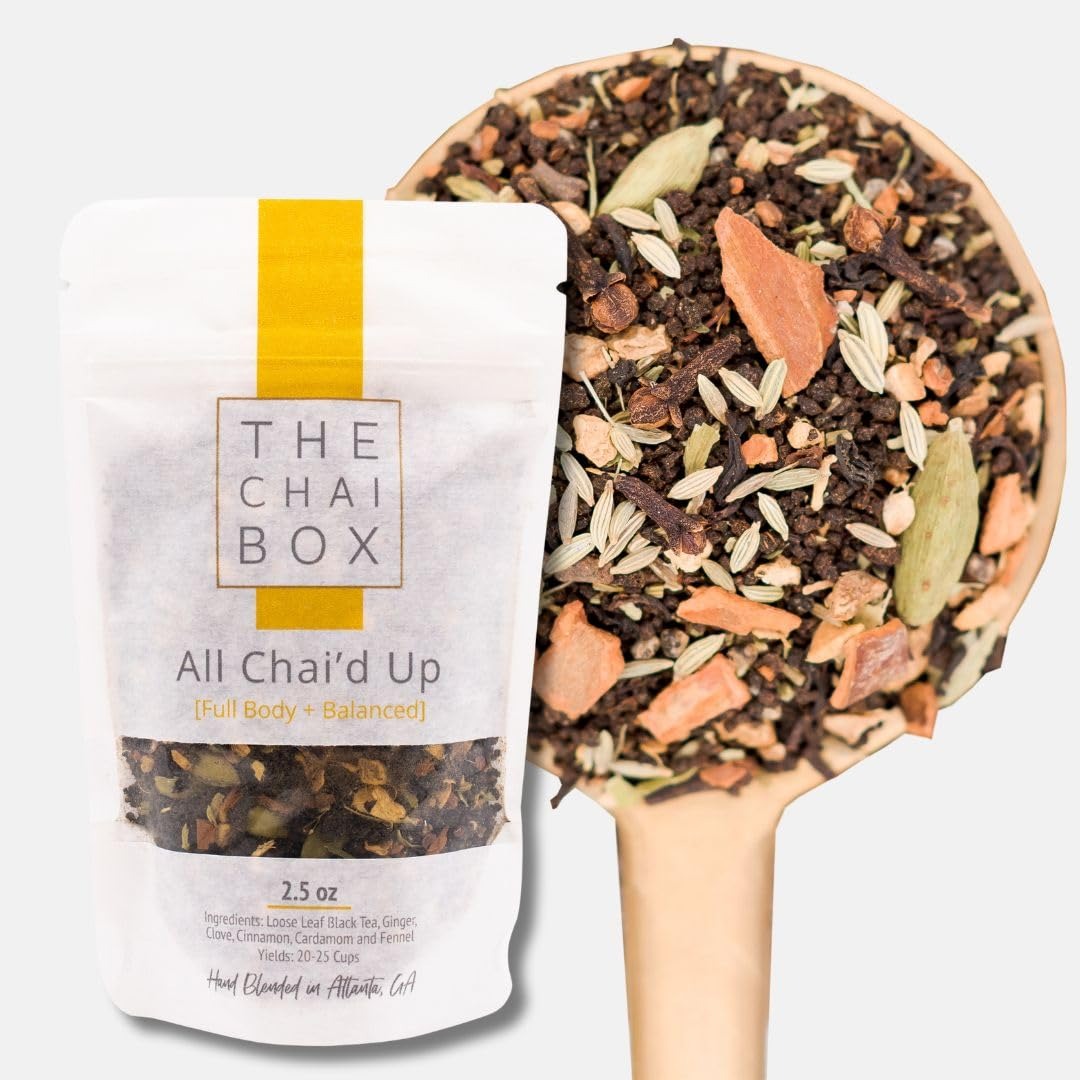
Item Name: The Chai Box - Chai - Makes 25 Servings - Featured in Oprah's Favorite Things - Premium Tradtitonal Loose Leaf Black Tea w/Ginger, Clove, Cinnamon, Cardamom, & Fennel - Single-Origin Spices - 2.5oz
Bullet Point 1: All Chai'd Up: Fill your cup with warm and earthy balanced notes of spices with our traditional masala (spice) chai. Featured in Oprah's Favorite Things! Made by combining loose-leaf black tea, ginger, clove, cinnamon, and sweet notes of cardamom and fennel, our All Chai'd Up tea is inspired by an infusion of Eastern and Western flavors.
Bullet Point 2: A Chai For Every Mood: Our tea blends are hand-crafted in small batches and inspired by different regions in India. Chai is made in several ways in India, so we wanted to create blends that give you the opportunity to get to know these beautiful places and enjoy the local flavors! Whether you are looking for something traditional, floral, fruity or caffeine-free, we have the chai for you!
Bullet Point 3: Premium Spices Rooted In Wellness: Indulge in the robust aroma and vibrant hues of our spices. We source single-origin spices from family-owned regenerative farms in Kerala, India. No artificial flavors are added, ensuring you savor nature's finest. Our blends prioritize wellness, as the spices aid digestion and are high in antioxidants. Embrace the goodness of our thoughtfully crafted blends.
Bullet Point 4: Woman Owned & Oprah's Favorite Things: The Chai Box is Certified Women Owned and was featured on Oprah's Favorite Things. We are focused on making small batch chai blends & concentrate made with premium single origin spices in Atlanta, GA. We have a commitment to sustainability in using mostly biodegradable bags or reusable glass jars & composting Chai mulch from our Chai concentrate production.
Bullet Point 5: South-Asian Owned and Rooted in Culture: Monica Sunny started The Chai Box because she wanted to instill the love of Chai and the tradition of chai time in her three boys. Each morning, we fill our home with its warm and spicy aroma, connecting us to our roots, giving us a sense of calmness, and at the same time, energizing us to take on the day.
Product Description: All Chai'd Up - Fill your cup with warm and earthy balanced notes of spices with our traditional masala (spice) chai. Featured in Oprah's Favorite Things! Made by combining loose-leaf black tea, ginger, clove, cinnamon, and sweet notes of cardamom and fennel, our All Chai'd Up tea is inspired by an infusion of Eastern and Western flavors.
Value: 2.5
Unit: Ounce

Price: 18.99